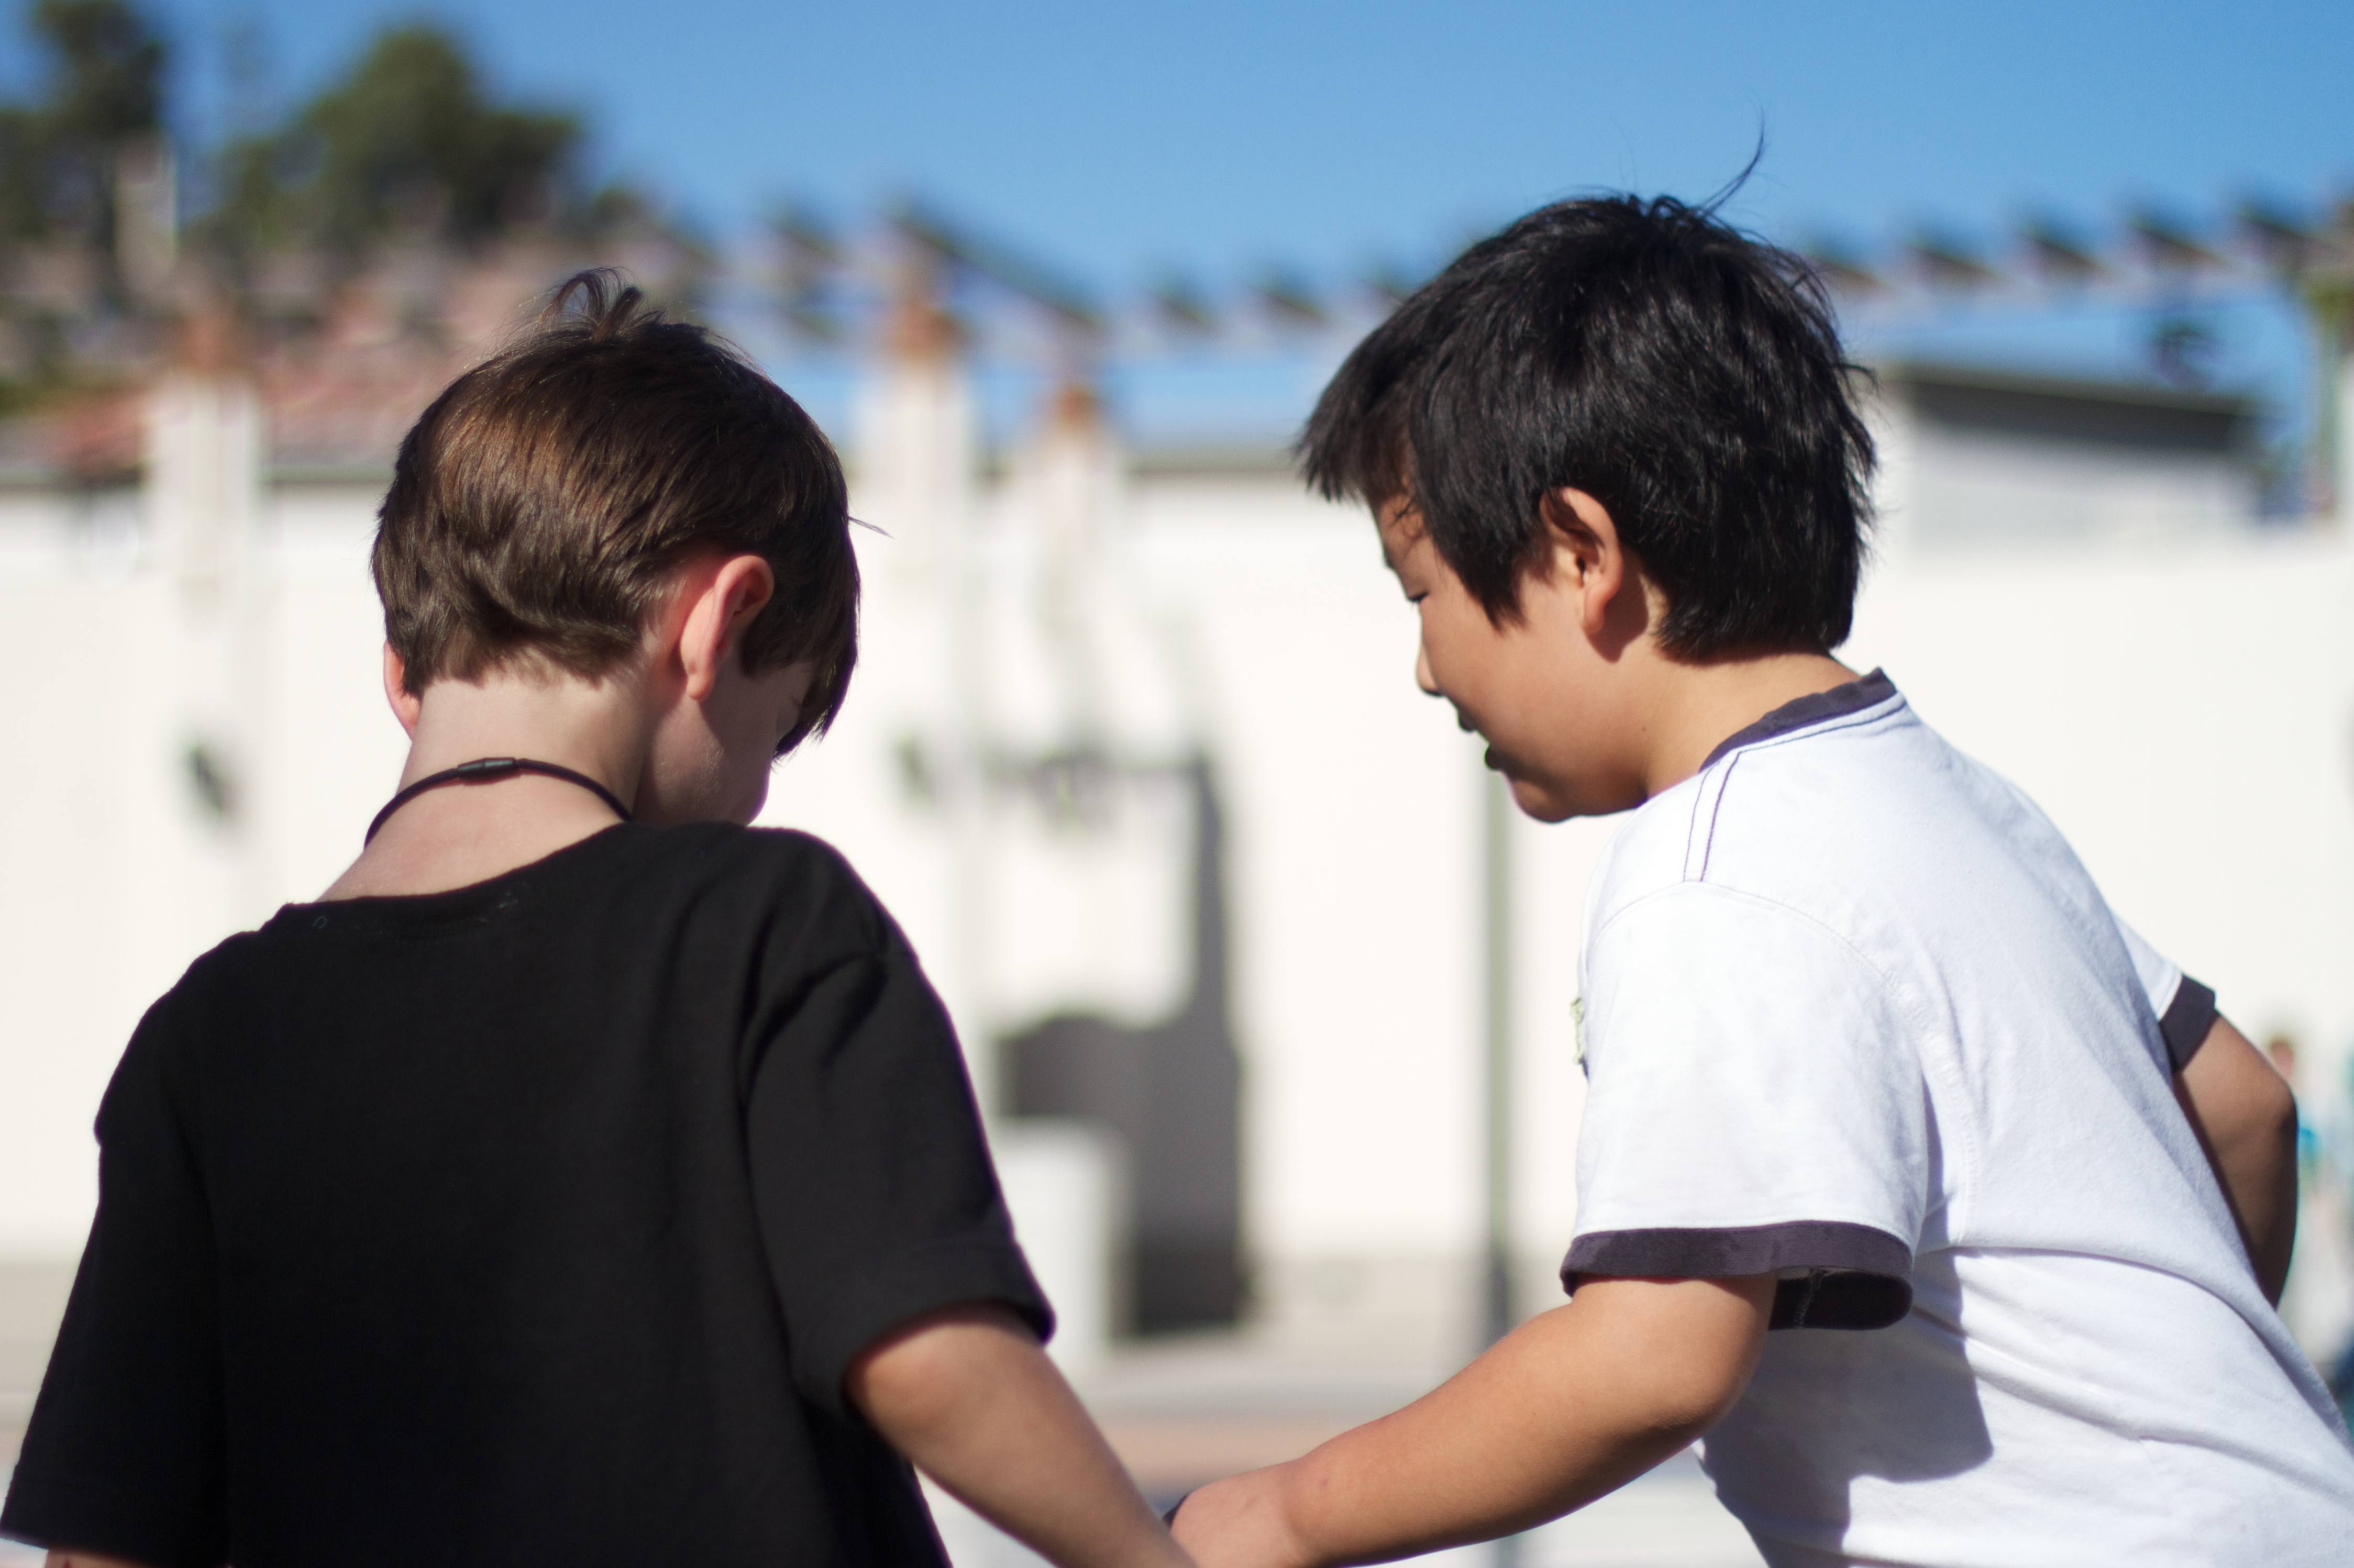
man, person, people, male